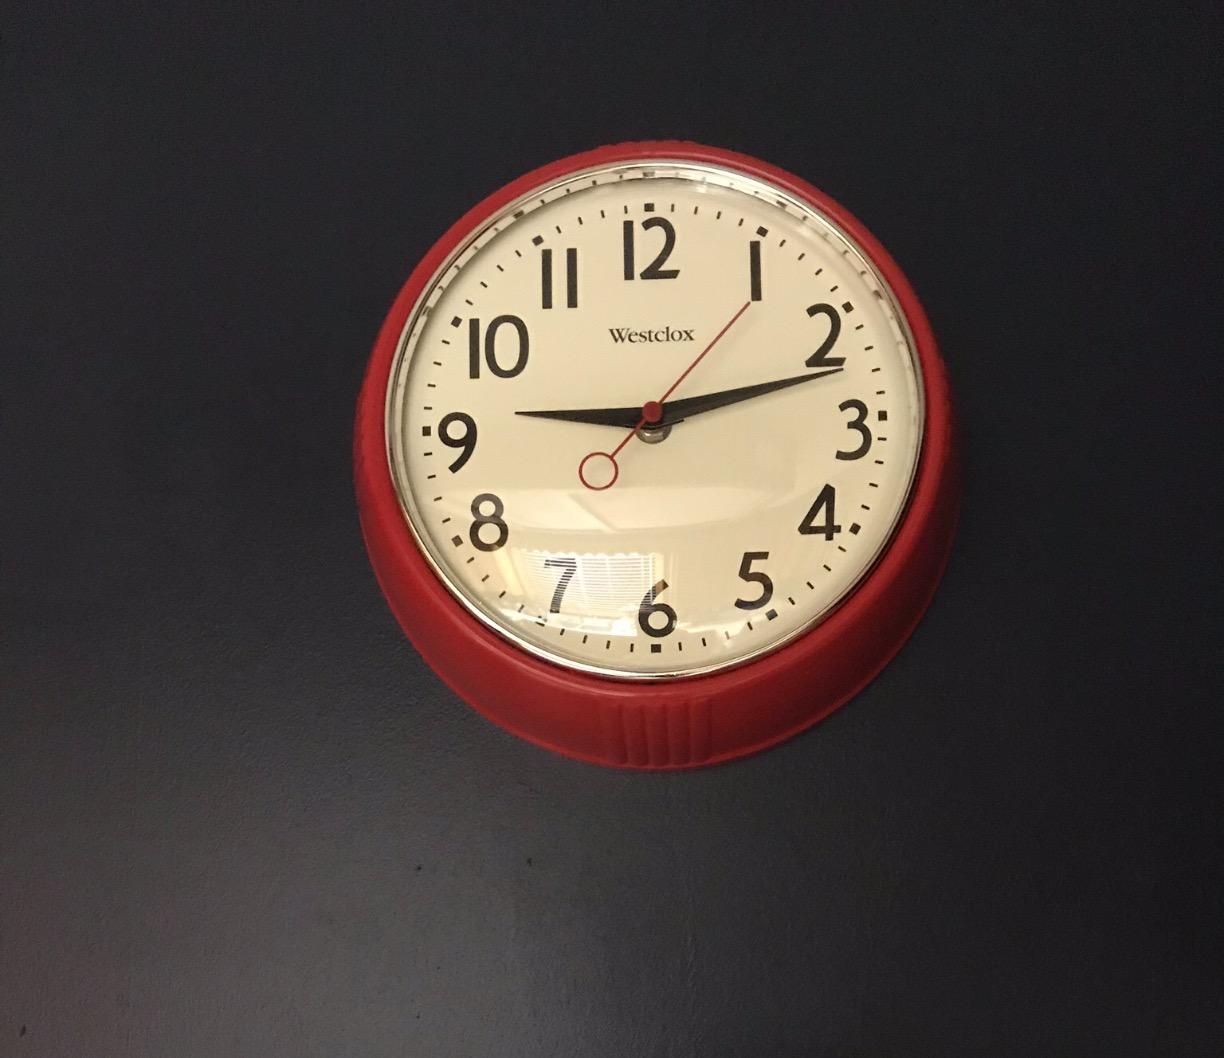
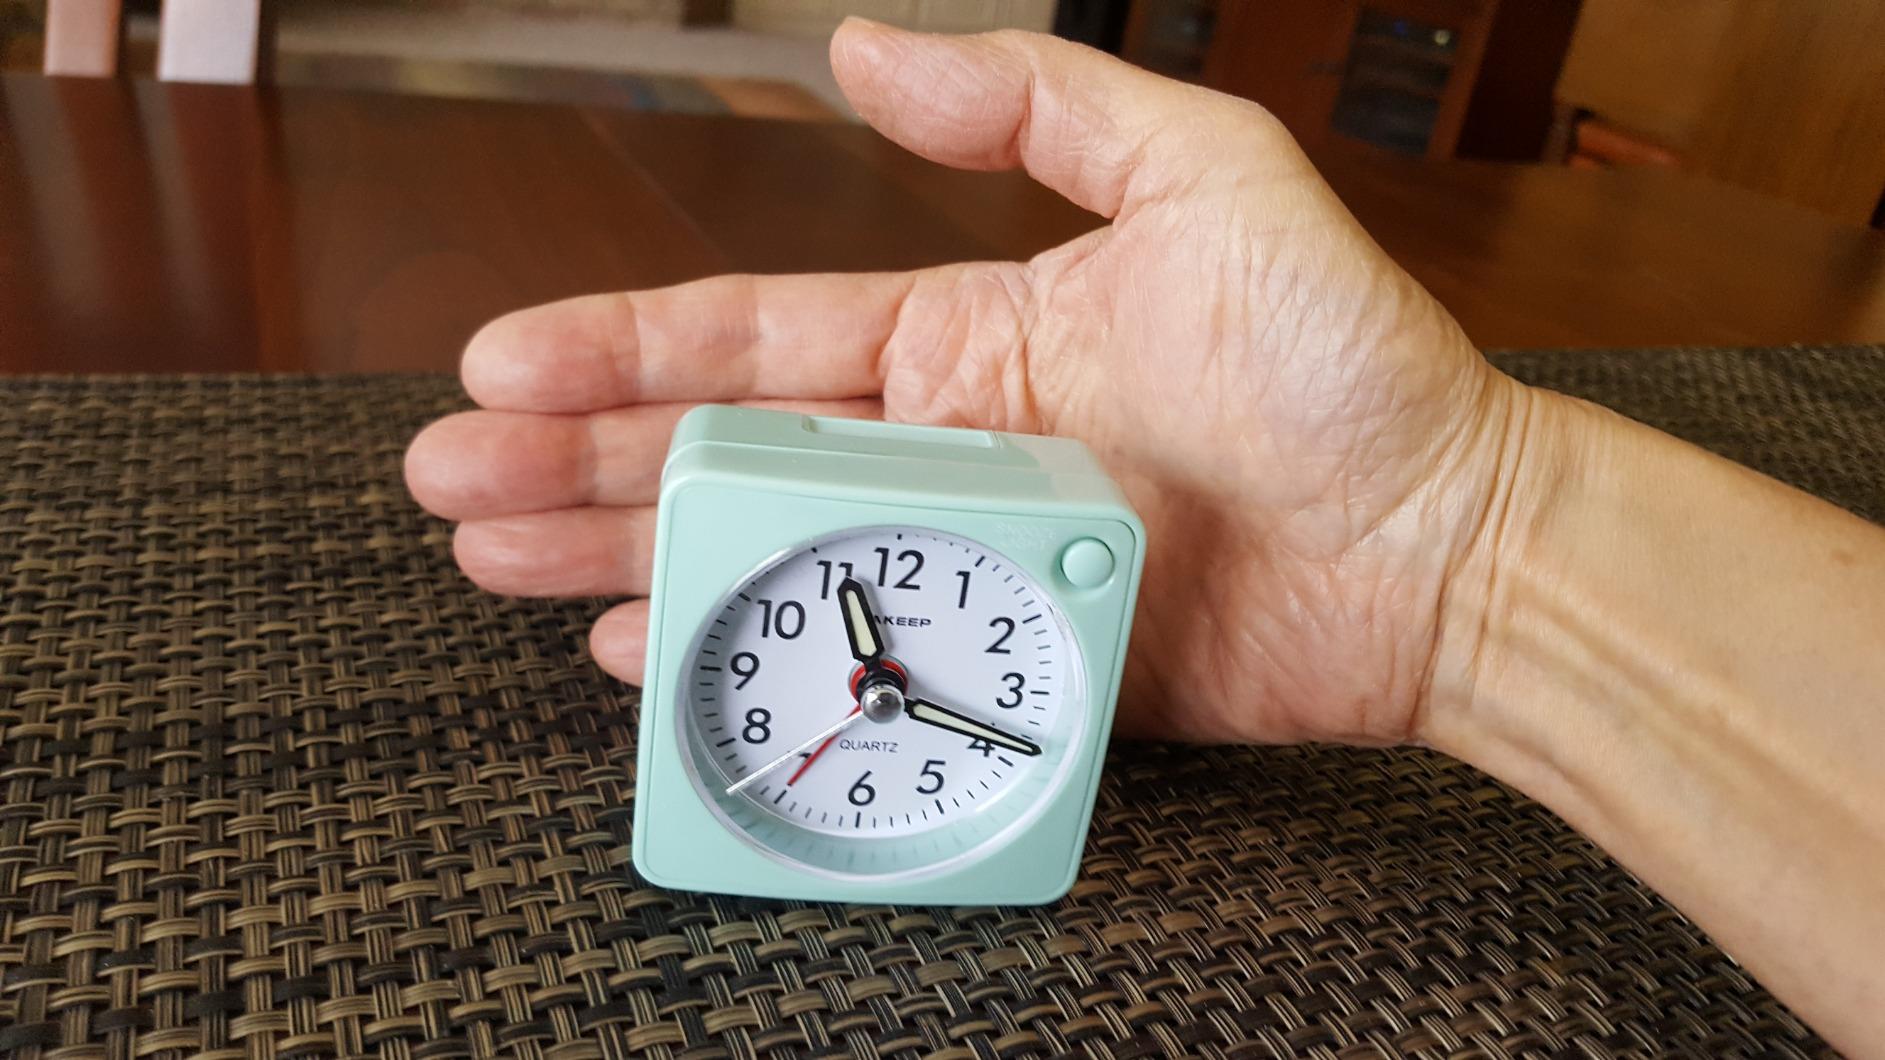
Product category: clock
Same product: no